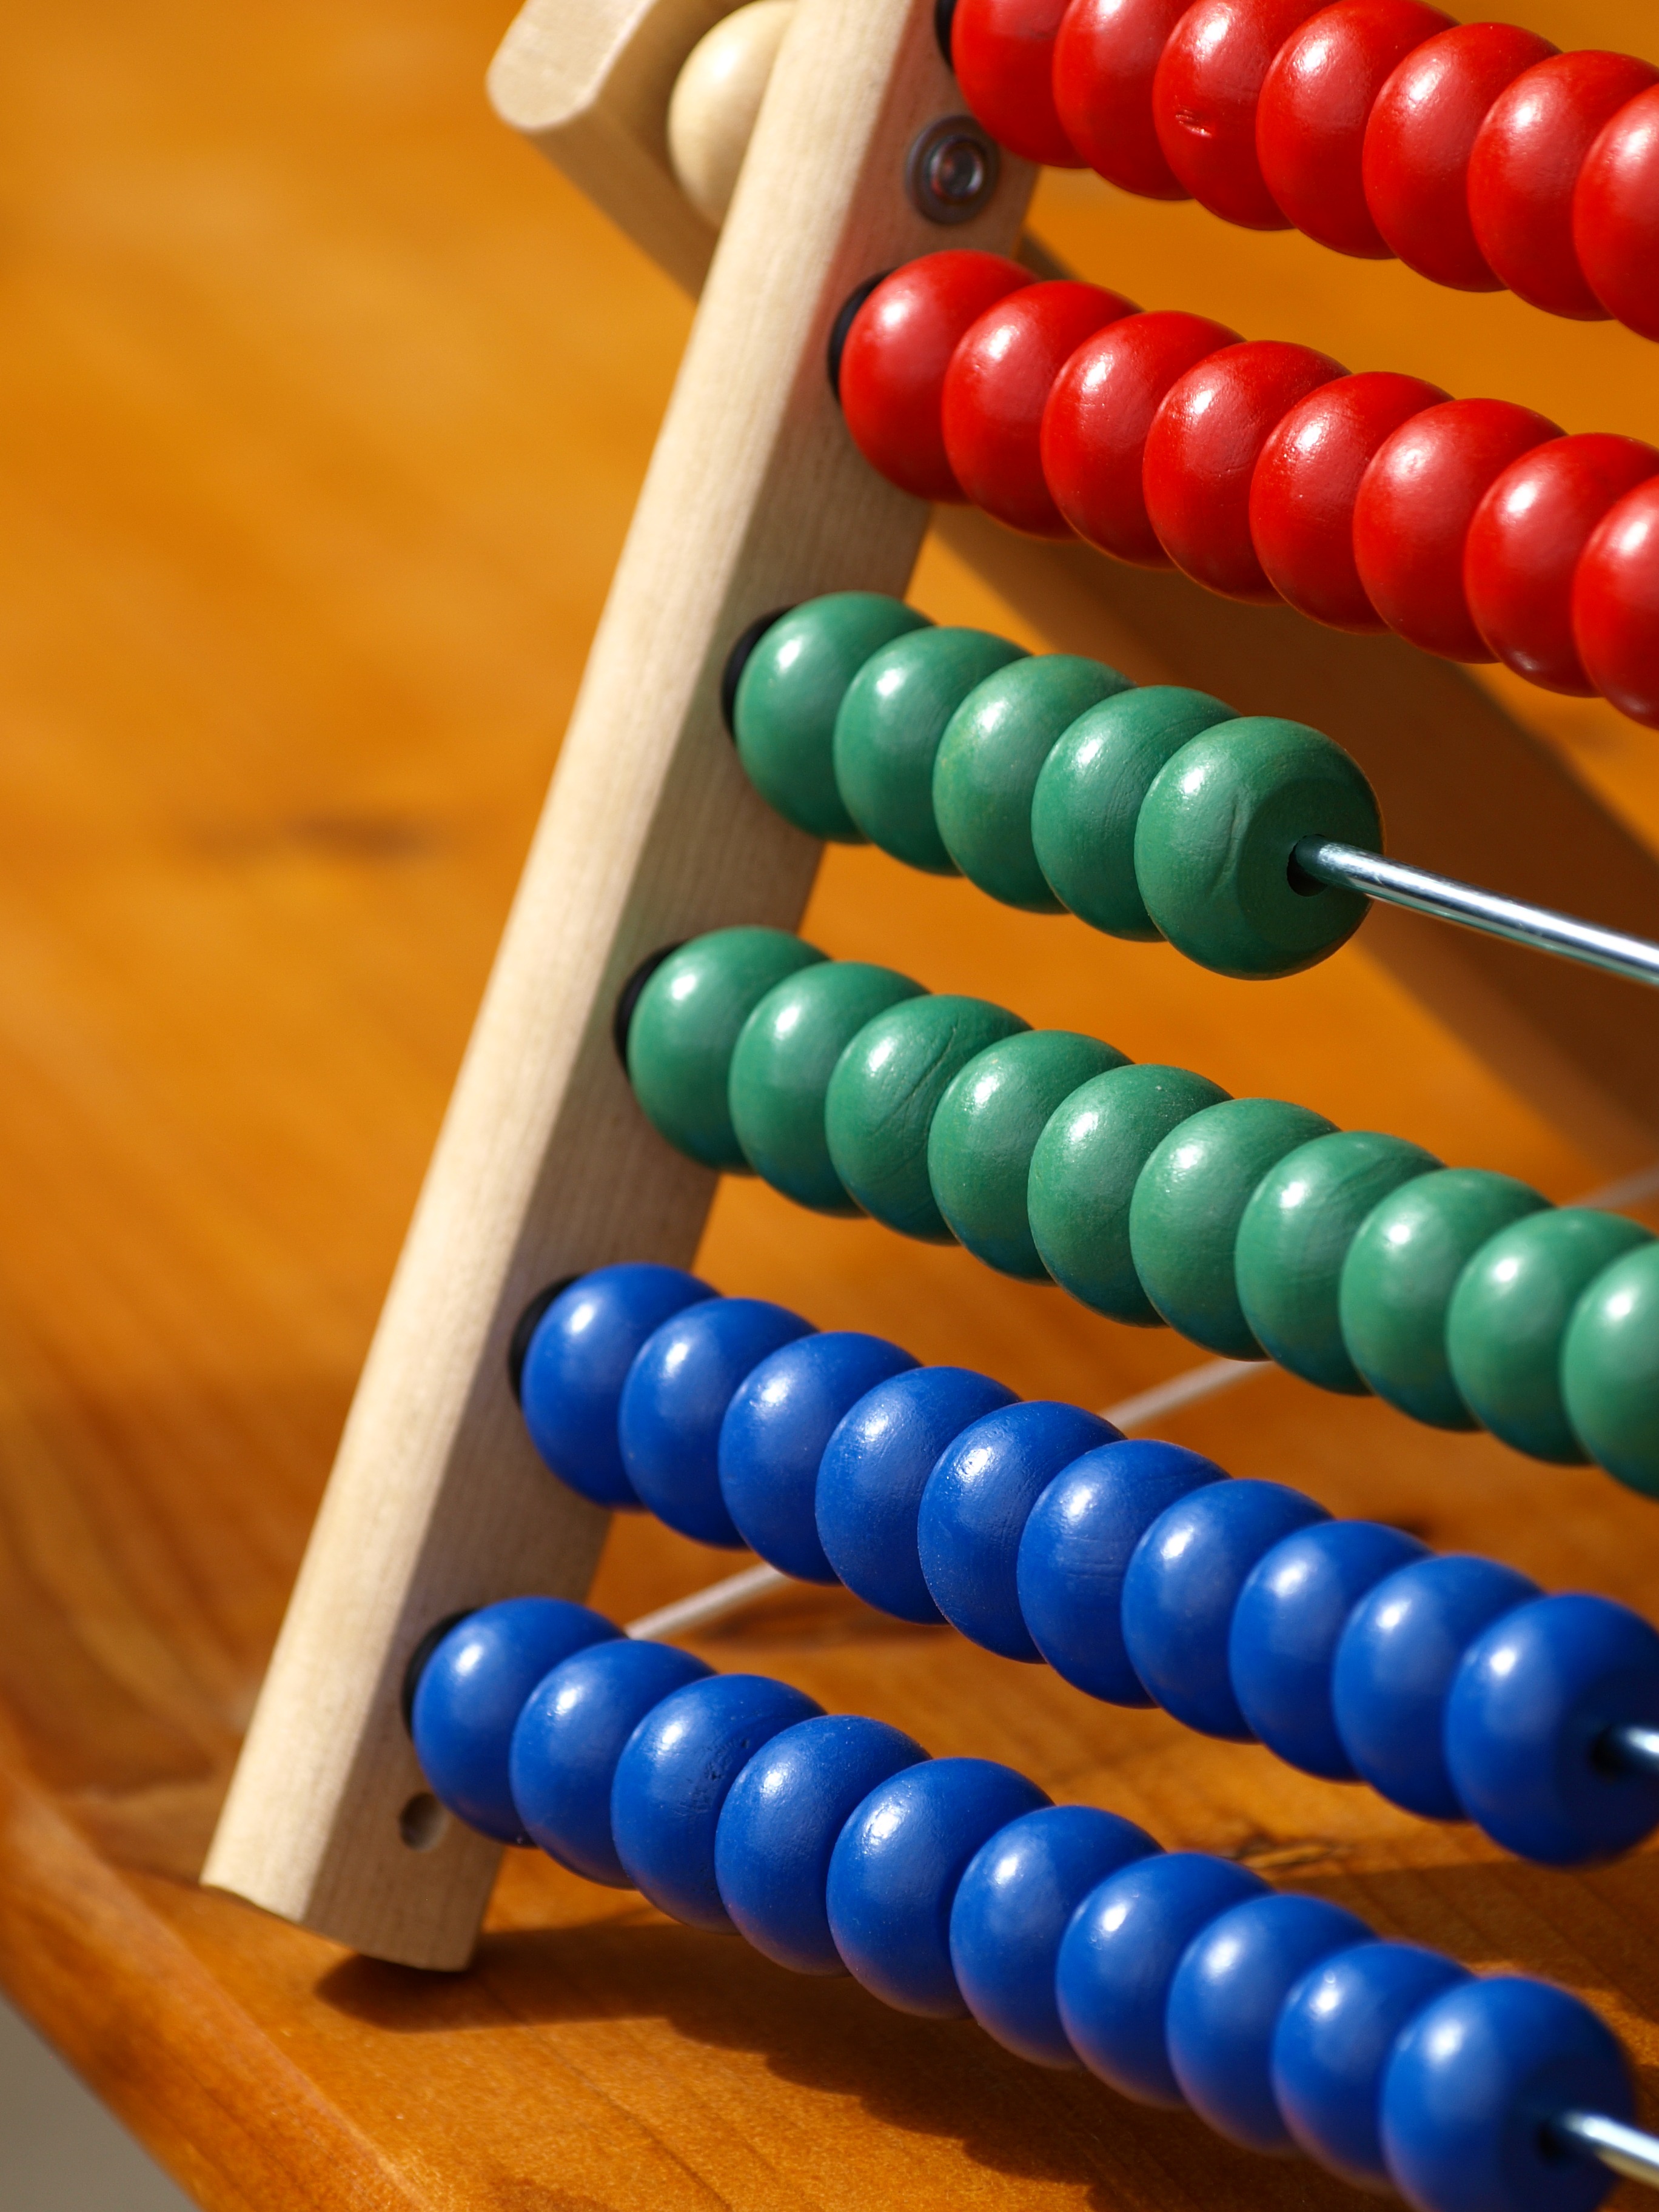
color, bead, toy, math, art, mathematics, school, count, slide rule